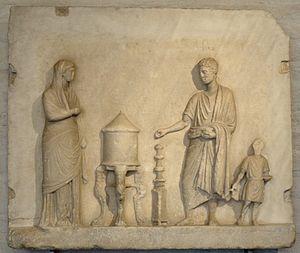
Relief romain. Prêtresse (?), récipient cultuel posé sur un support à trois pieds, encensoir et homme sacrifiant, petit esclave portant un vase et une cuvette. Ier siècle ap. J.-C.
La littérature latine de l'Antiquité a transmis plusieurs étymologies du mot religion. Les plus citées aujourd'hui sont relegere signifiant « relire » et religare signifiant « relier ». Ces étymologies se trouvent dans les œuvres de Cicéron qui cite l'étymologie relegere, Servius qui cite l'étymologie religare, Lactance qui défend l'étymologie religare contre celle donnée par Cicéron, et Saint Augustin qui propose des interprétations de l'une et de l'autre. Plus tard, Isidore de Séville puis Saint Thomas d'Aquin ont cité et repris les interprétations de Saint Augustin.